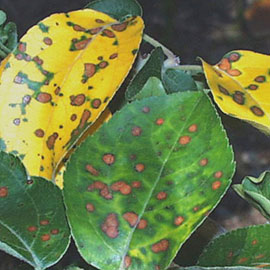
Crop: apple
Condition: rust